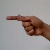
The image shows a hand gesture representing the letter 'G' in Indian Sign Language.